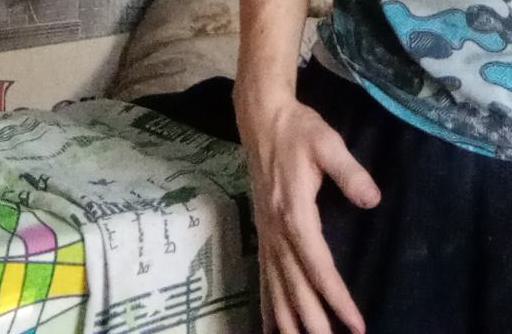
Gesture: no_gesture